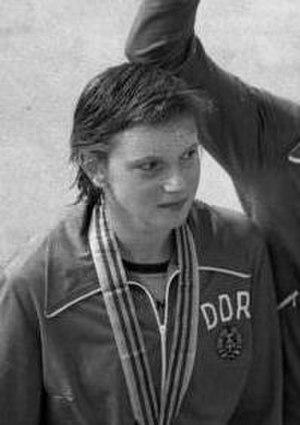
Cornelia Polit, née le 18 février 1963 à Teutschenthal, est une nageuse est-allemande, spécialiste des courses de dos.